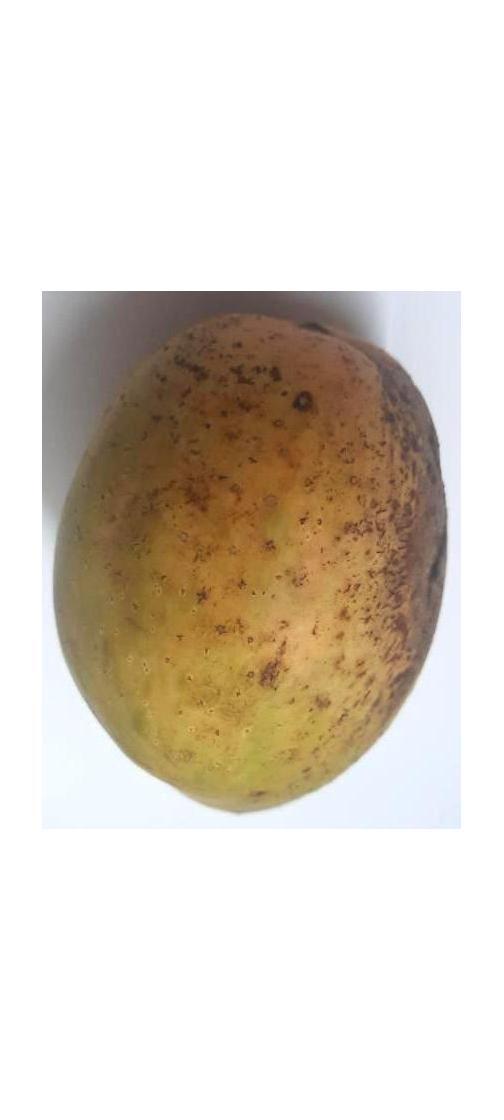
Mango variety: Ashshina Classic